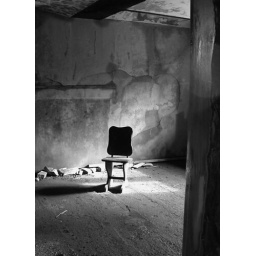
A lonesome chair sits in what was probably the warden's office in the derelict Naval building at Bodmin Jail